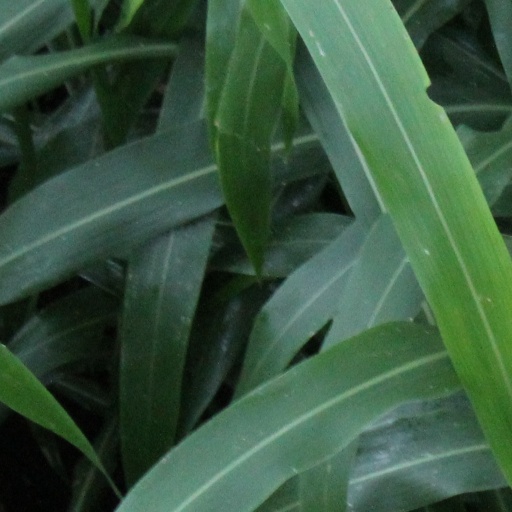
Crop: sorghum